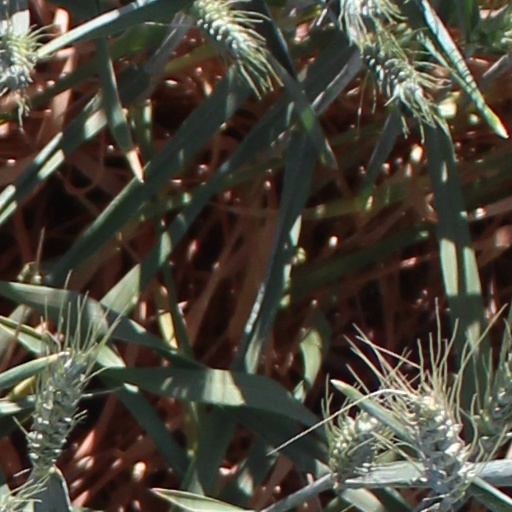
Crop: wheat